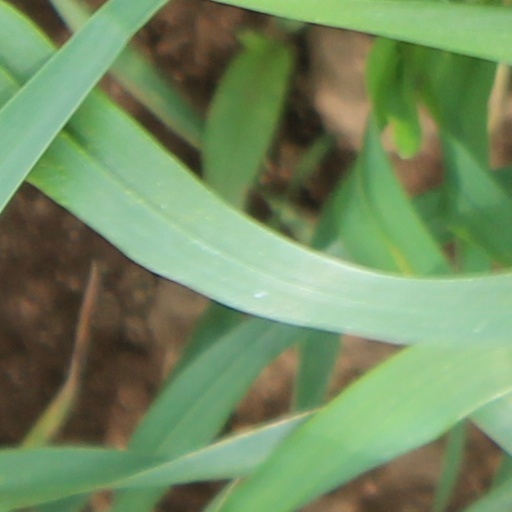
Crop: wheat